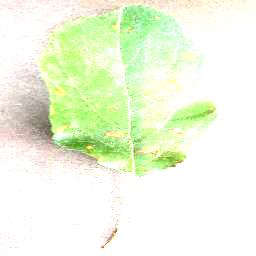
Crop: apple
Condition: cedar_rust